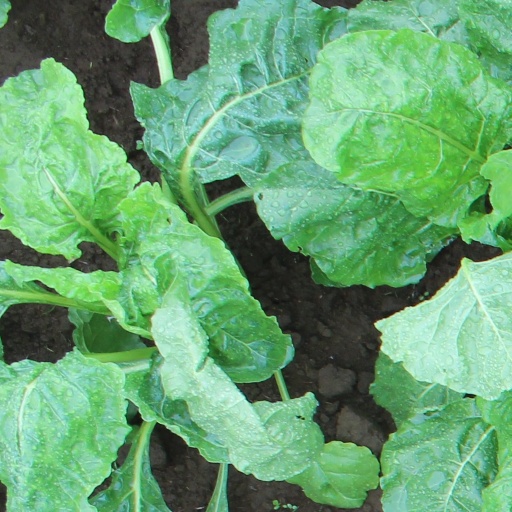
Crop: sugar beet